Papal coats of arms

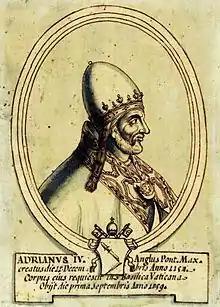
Pope Adrian IV (d. 1159, born Nicholas Breakspear, the only Englishman to occupy the papal throne) did not use a personal coat of arms; Nevertheless, he was given attributed arms (showing a broken spear) in this 17th-century portrait.

Heraldry developed out of military insignia from the time of the First Crusade.